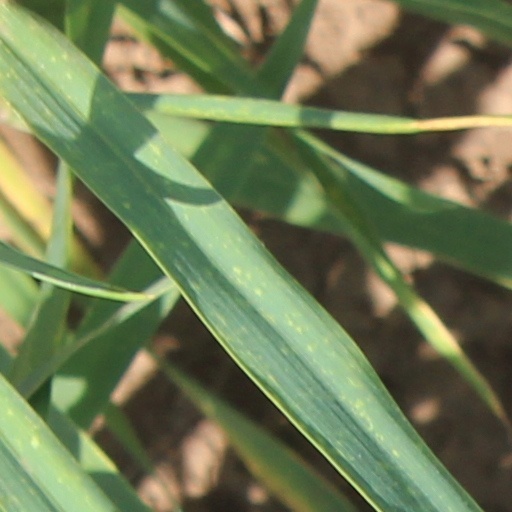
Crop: wheat